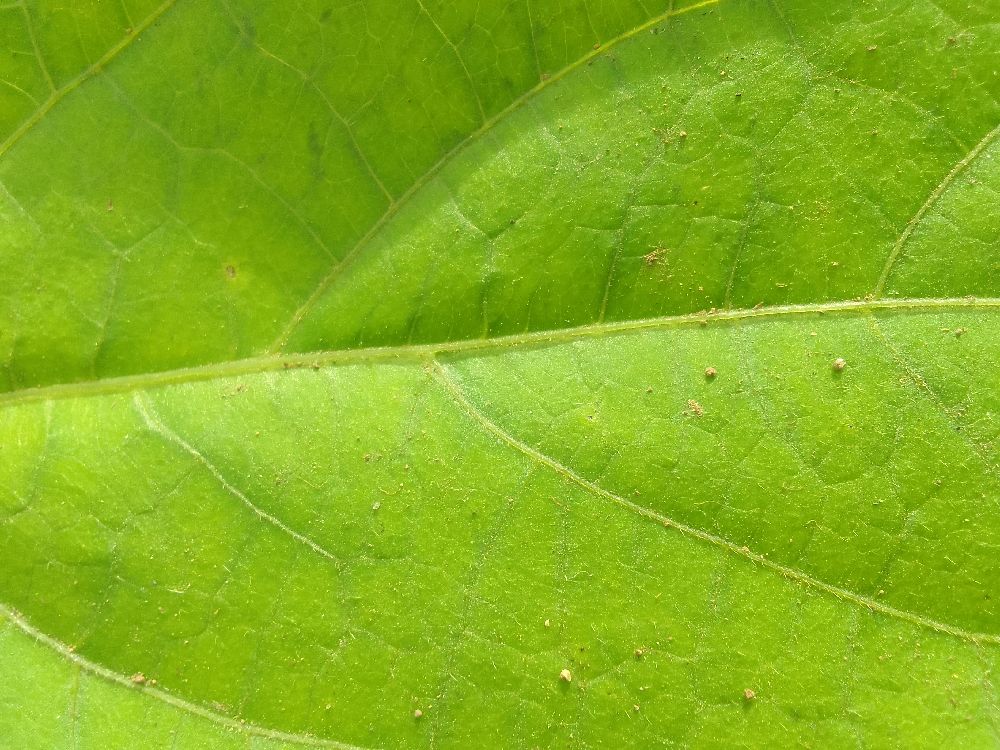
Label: healthy